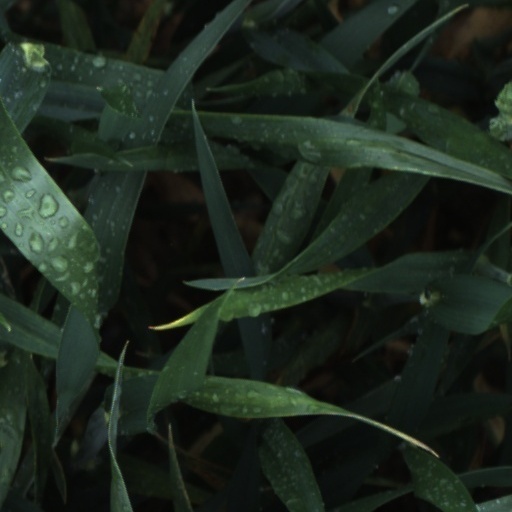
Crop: wheat